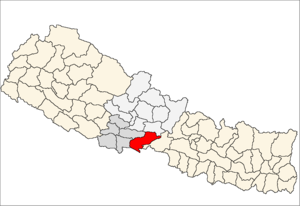
Le district de Nawalparasi – en népalais : नवलपरासी जिल्ला – était l'un des 75 districts du Népal, rattaché à la zone de Lumbinî et à la région de développement Ouest. La population du district s'élevait à 643 508 habitants en 2011.